Jaiprakash Nagar metro station

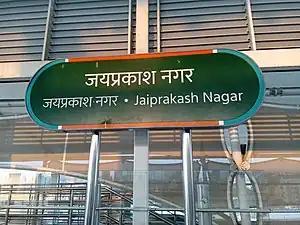

Jaiprakash Nagar is an elevated metro station on the North-South corridor of the Orange Line of Nagpur Metro in the city of Nagpur, Maharashtra. This serves the Jaiprakash Nagar area of Nagpur. It was opened on 20 November 2019.